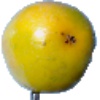
Label: Maracuja 1